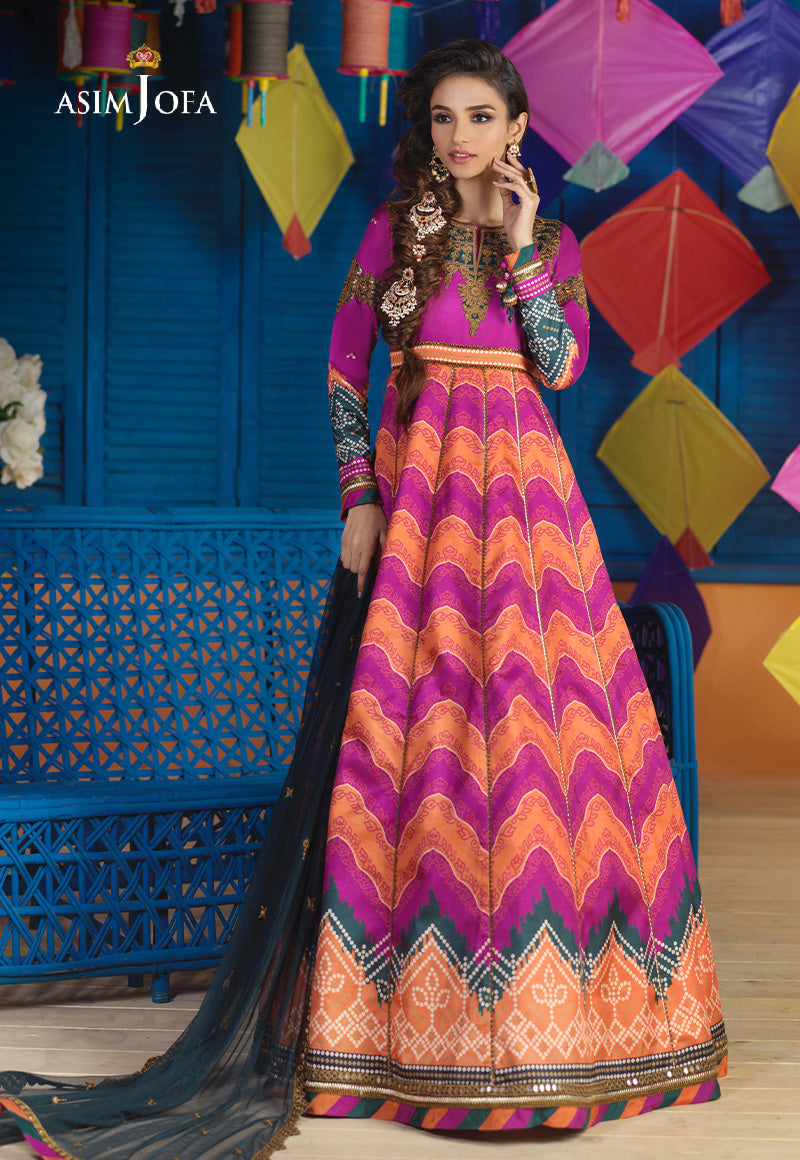
orange multi embroidered anarkali suit